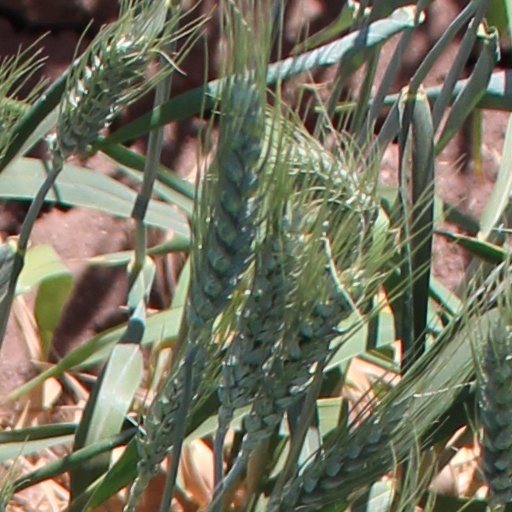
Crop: wheat